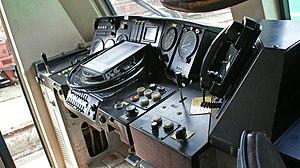
Pupitre commandes BB 67600
Les BB 67400 forment une série de locomotives diesel-électriques construites à 232 exemplaires pour la SNCF par Brissonneau et Lotz et Matériel de traction électrique. Elles ont été commandées le 6 janvier 1967, et la première a été mise en service le 14 août 1969 au dépôt de Chambéry.